Newar dance

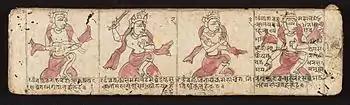
Manual for Ritual Dances, circa 1730

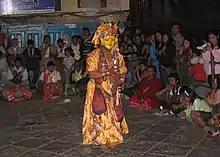
Dance drama is known as Nyatamaru Ajima Pyakhan at Nyata, Kathmandu.

Newar Dance (Nepal bhasa:) consists of the whole array of dances that are traditionally performed by Newars.